Reichstag (German Empire)

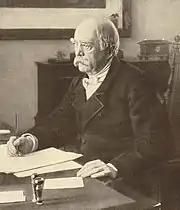
Otto von Bismarck

The Reichstag based its internal organization on the rules of procedure of the Prussian House of Representatives. They remained in force until 1922, after the end of the Empire.